Oyster card

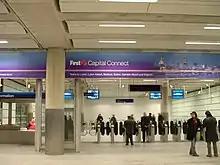
National Rail ticket barriers with yellow Oyster readers

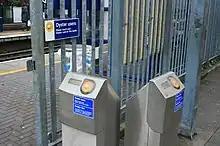
Standalone Oyster readers provided at interchange stations between National Rail and the Tube

Passengers boarding a Thames Clippers riverbus service must tap their Oyster card on the reader situated on the pier before boarding. Thames Clippers operates a pay-before-boarding policy.